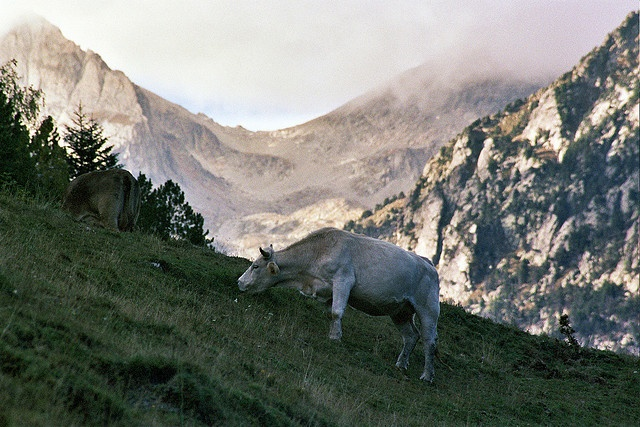
A cow grazing on a steep hill in a mountain range.
A large cow standing on a grassy hill.
A white cow is eating grass on a field on a hill.
A white horse grazing on a lush green hillside.
A cow is grazing on a steep mountain slope.